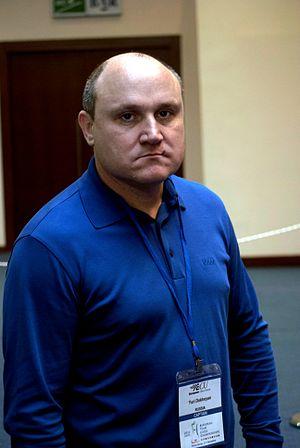
Iouri Dokhoïan est un joueur et un entraîneur d'échecs russe né le 26 octobre 1964 à Zyrianovka. Grand maître international depuis 1988, il fut un des secondants de Garry Kasparov pendant de nombreuses années. En 2009, il a commencé à travailler avec Sergueï Kariakine.